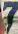
Number: 7